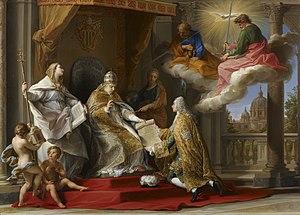
Cette page concerne l’année 1756 du calendrier grégorien.